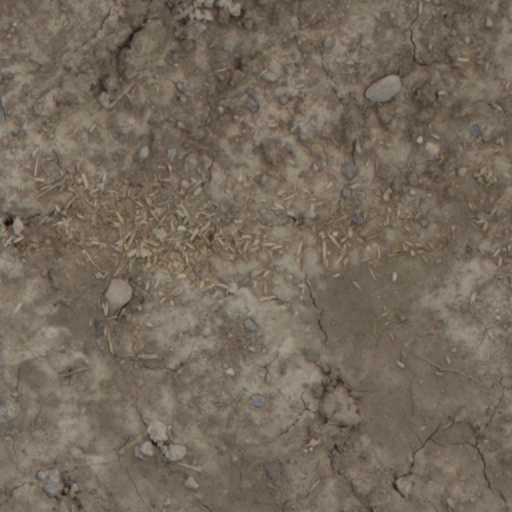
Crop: wheat